Panevėžys

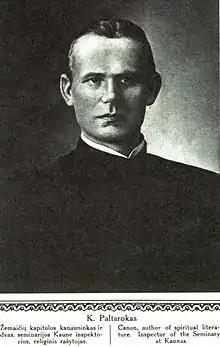
Bishop Kaziemiras Paltarokas was an active book smuggler

In 1944 the city was yet again occupied by the Soviet Union leading to a new wave of political exiles and killings. The Lithuanian partisans of the Vytis military district actively operated in the Panevėžys County from 1944 and militarily confronted with the Soviet forces in notable battles, however following the death of chief Bronius Karbočius in 1953 the staff of the Vytis military district was not restored and the last partisans were killed in action in 1956.